List of EastEnders characters introduced in 1994

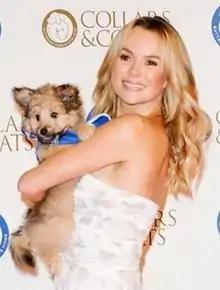
Actress Amanda Holden appeared as Carmen for nearly two months.

Carmen, played by Amanda Holden, is introduced as a market trader on Bridge Street market. She appears between episode 942, first broadcast on 8 February, and episode 954, first broadcast on 22 March.